1920 in Germany

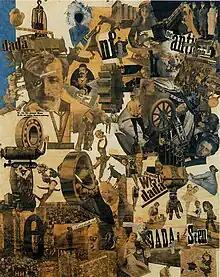
"Cut with the Kitchen Knife Dada Through the Last Weimar Beer-Belly Cultural Epoch in Germany" is an example of photomontage by Dada artist Hannah Höch. She is considered a progenitor of the subversive art style

Raoul Hausmann, George Grosz, Hannah Höch and other artists helped establish the Berlin wing of the Dada movement, an avant garde artistic movement that defied the established forms of classical art. Photomontage, a technique Hausmann claims to have originated with Höch in 1918, becomes associated with Berlin Dada style.